Heiko Butscher

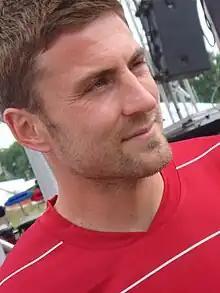
Butscher with SC Freiburg in 2009

Heiko Butscher (born 28 July 1980) is a German former professional footballer who played as a centre back. He was most recently the head coach of VfL Bochum.